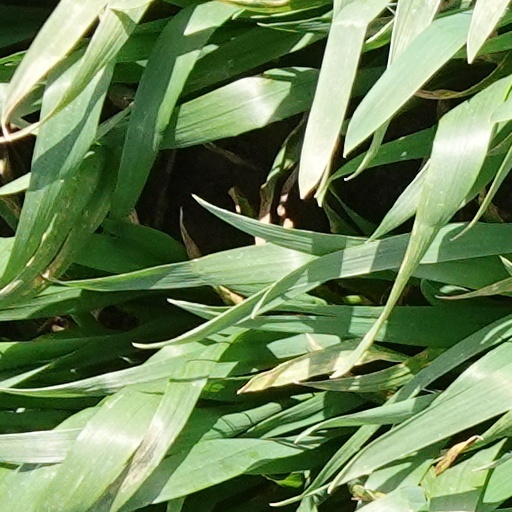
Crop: wheat